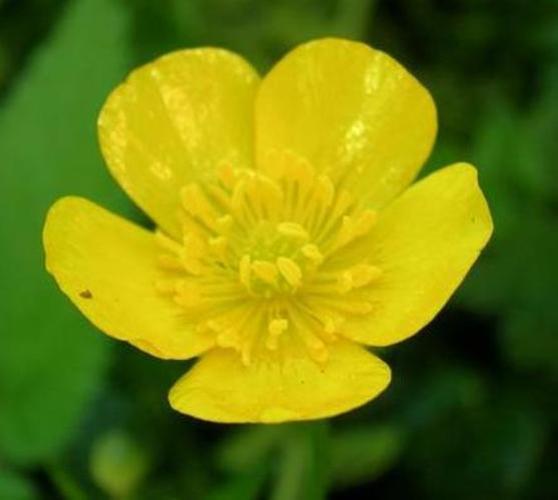
Label: buttercup